San Blas (Madrid Metro)

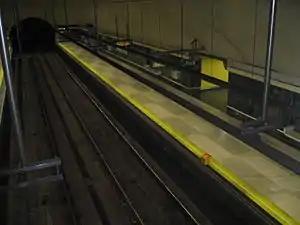

San Blas is a station on Line 7 of the Madrid Metro, serving the San Blas-Canillejas "barrio". It is located in fare Zone A.